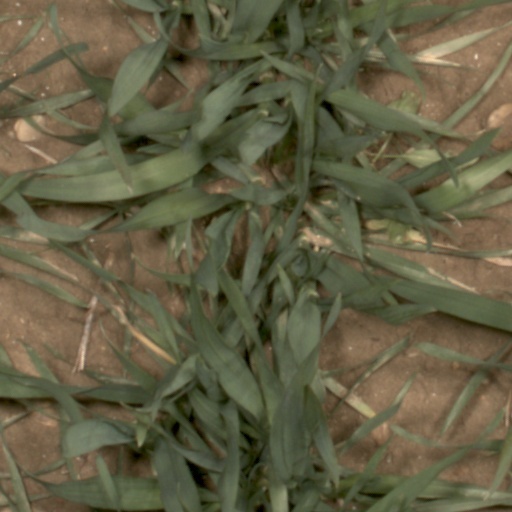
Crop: wheat